Victoria University, Toronto

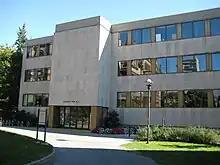
Northrop Frye Hall

Victoria College is well-known for its historic residence buildings and tight-knit residence community.